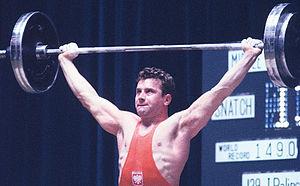
Ireneusz Paliński, né le 13 mai 1932 près de Ciechanów Nużewo, Pologne, est un haltérophile polonais qui fut multiple médaillé olympique, des Championnats du Monde et d'Europe.